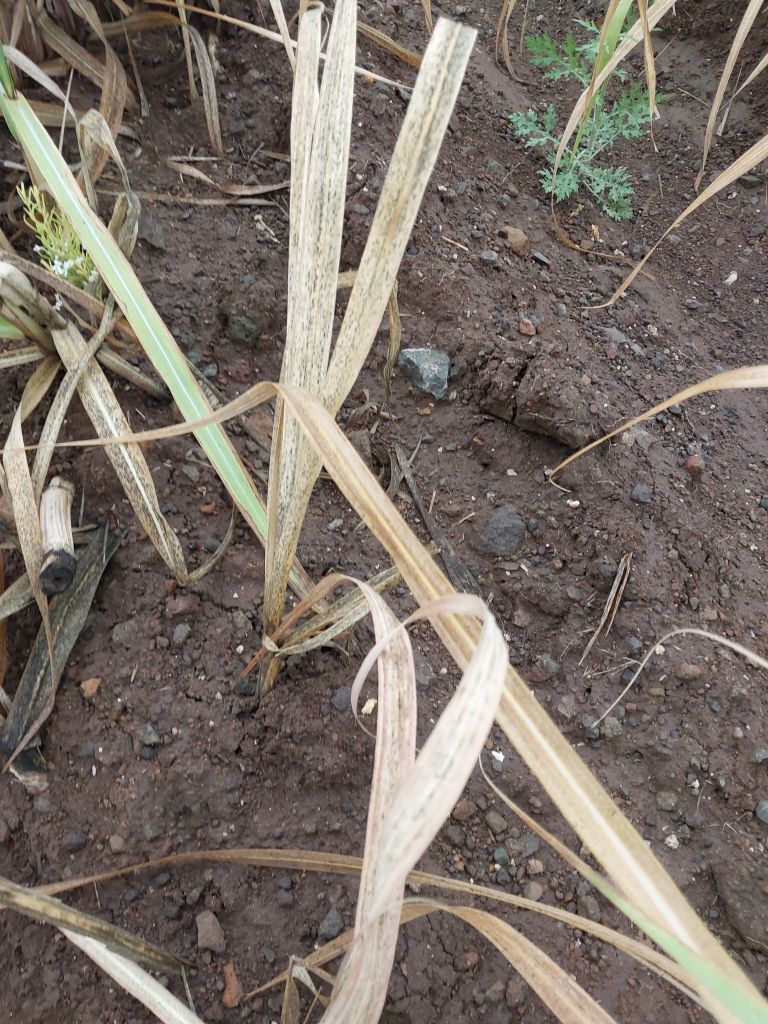
Label: Sett Rot